Manhasset Union Free School District

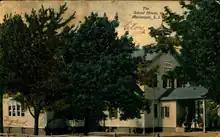
Original Plandome Road School (built 1869)

The Manhasset district, by that time renumbered No. 6 in North Hempstead after a reorganization, became a Union Free School District in 1866, with the first Manhasset school board replacing the former Common School District's trustees. Beginning in 1869, a new school building at Plandome Road and Memorial Place replaced the old schoolhouse built in 1826. The original 1826 schoolhouse remained in place, later being dedicated as part of Manhasset Valley Park in 1959 before being moved to Old Bethpage to become part of the Old Bethpage Village Restoration. After expansions in 1892 and 1899, the original Plandome Road School was demolished and a larger building was built in 1915.